Royal St. Lawrence Yacht Club

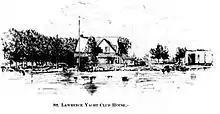
St Lawrence Yacht Club House c 1894 designed by John Rawson Gardiner

In 1892, John Rawson Gardiner designed the St. Lawrence Yacht Club. Between 1892-1924, the Royal St. Lawrence Yacht Club planned, developed the site, built the wharf, dredged, and erected breakwaters in Lake St. Louis, Dorval, Quebec.